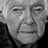
Emotion: neutral